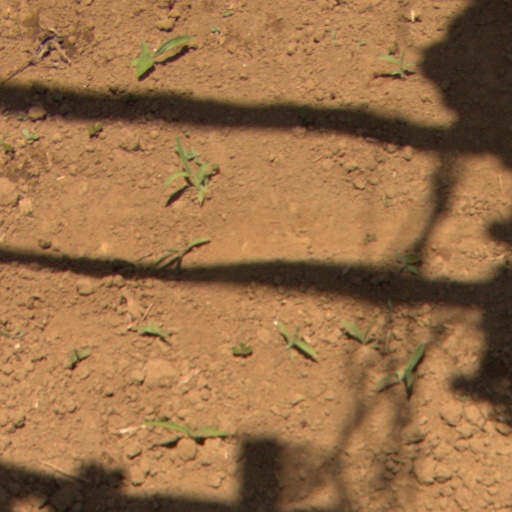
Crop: Jerusalem artichoke